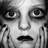
Emotion: sad